Tetiana Rychkova

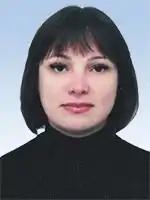
Official portrait, 2016

Tetiana Borysivna Rychkova (born 7 October 1978) is a Ukrainian volunteer and politician who served as a People's Deputy of Ukraine from Ukraine's 27th electoral district from 2016 to 2019. Previously, she worked to raise money for the Armed Forces of Ukraine as a volunteer.